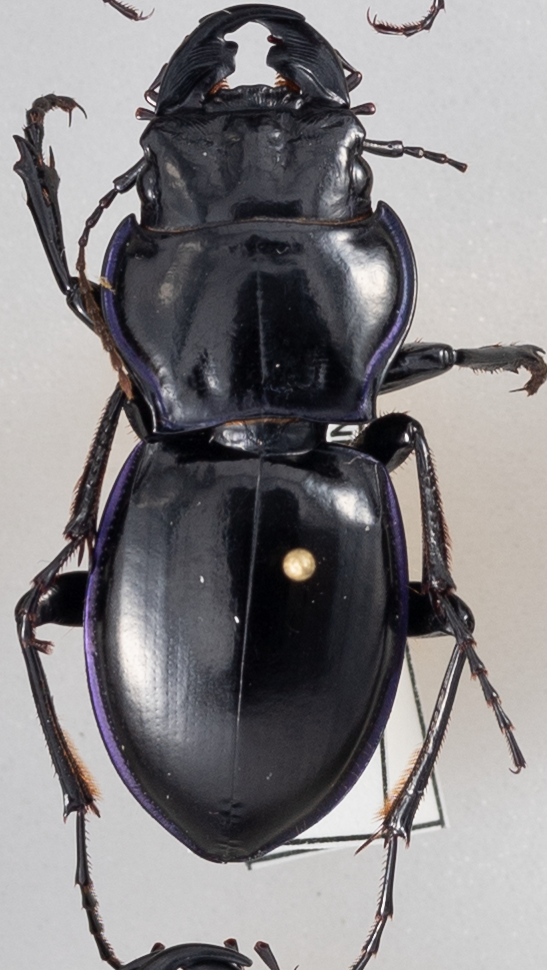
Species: Pasimachus punctulatus
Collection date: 2018-07-10
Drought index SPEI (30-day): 0.334
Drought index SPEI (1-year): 0.184
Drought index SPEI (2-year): -0.32